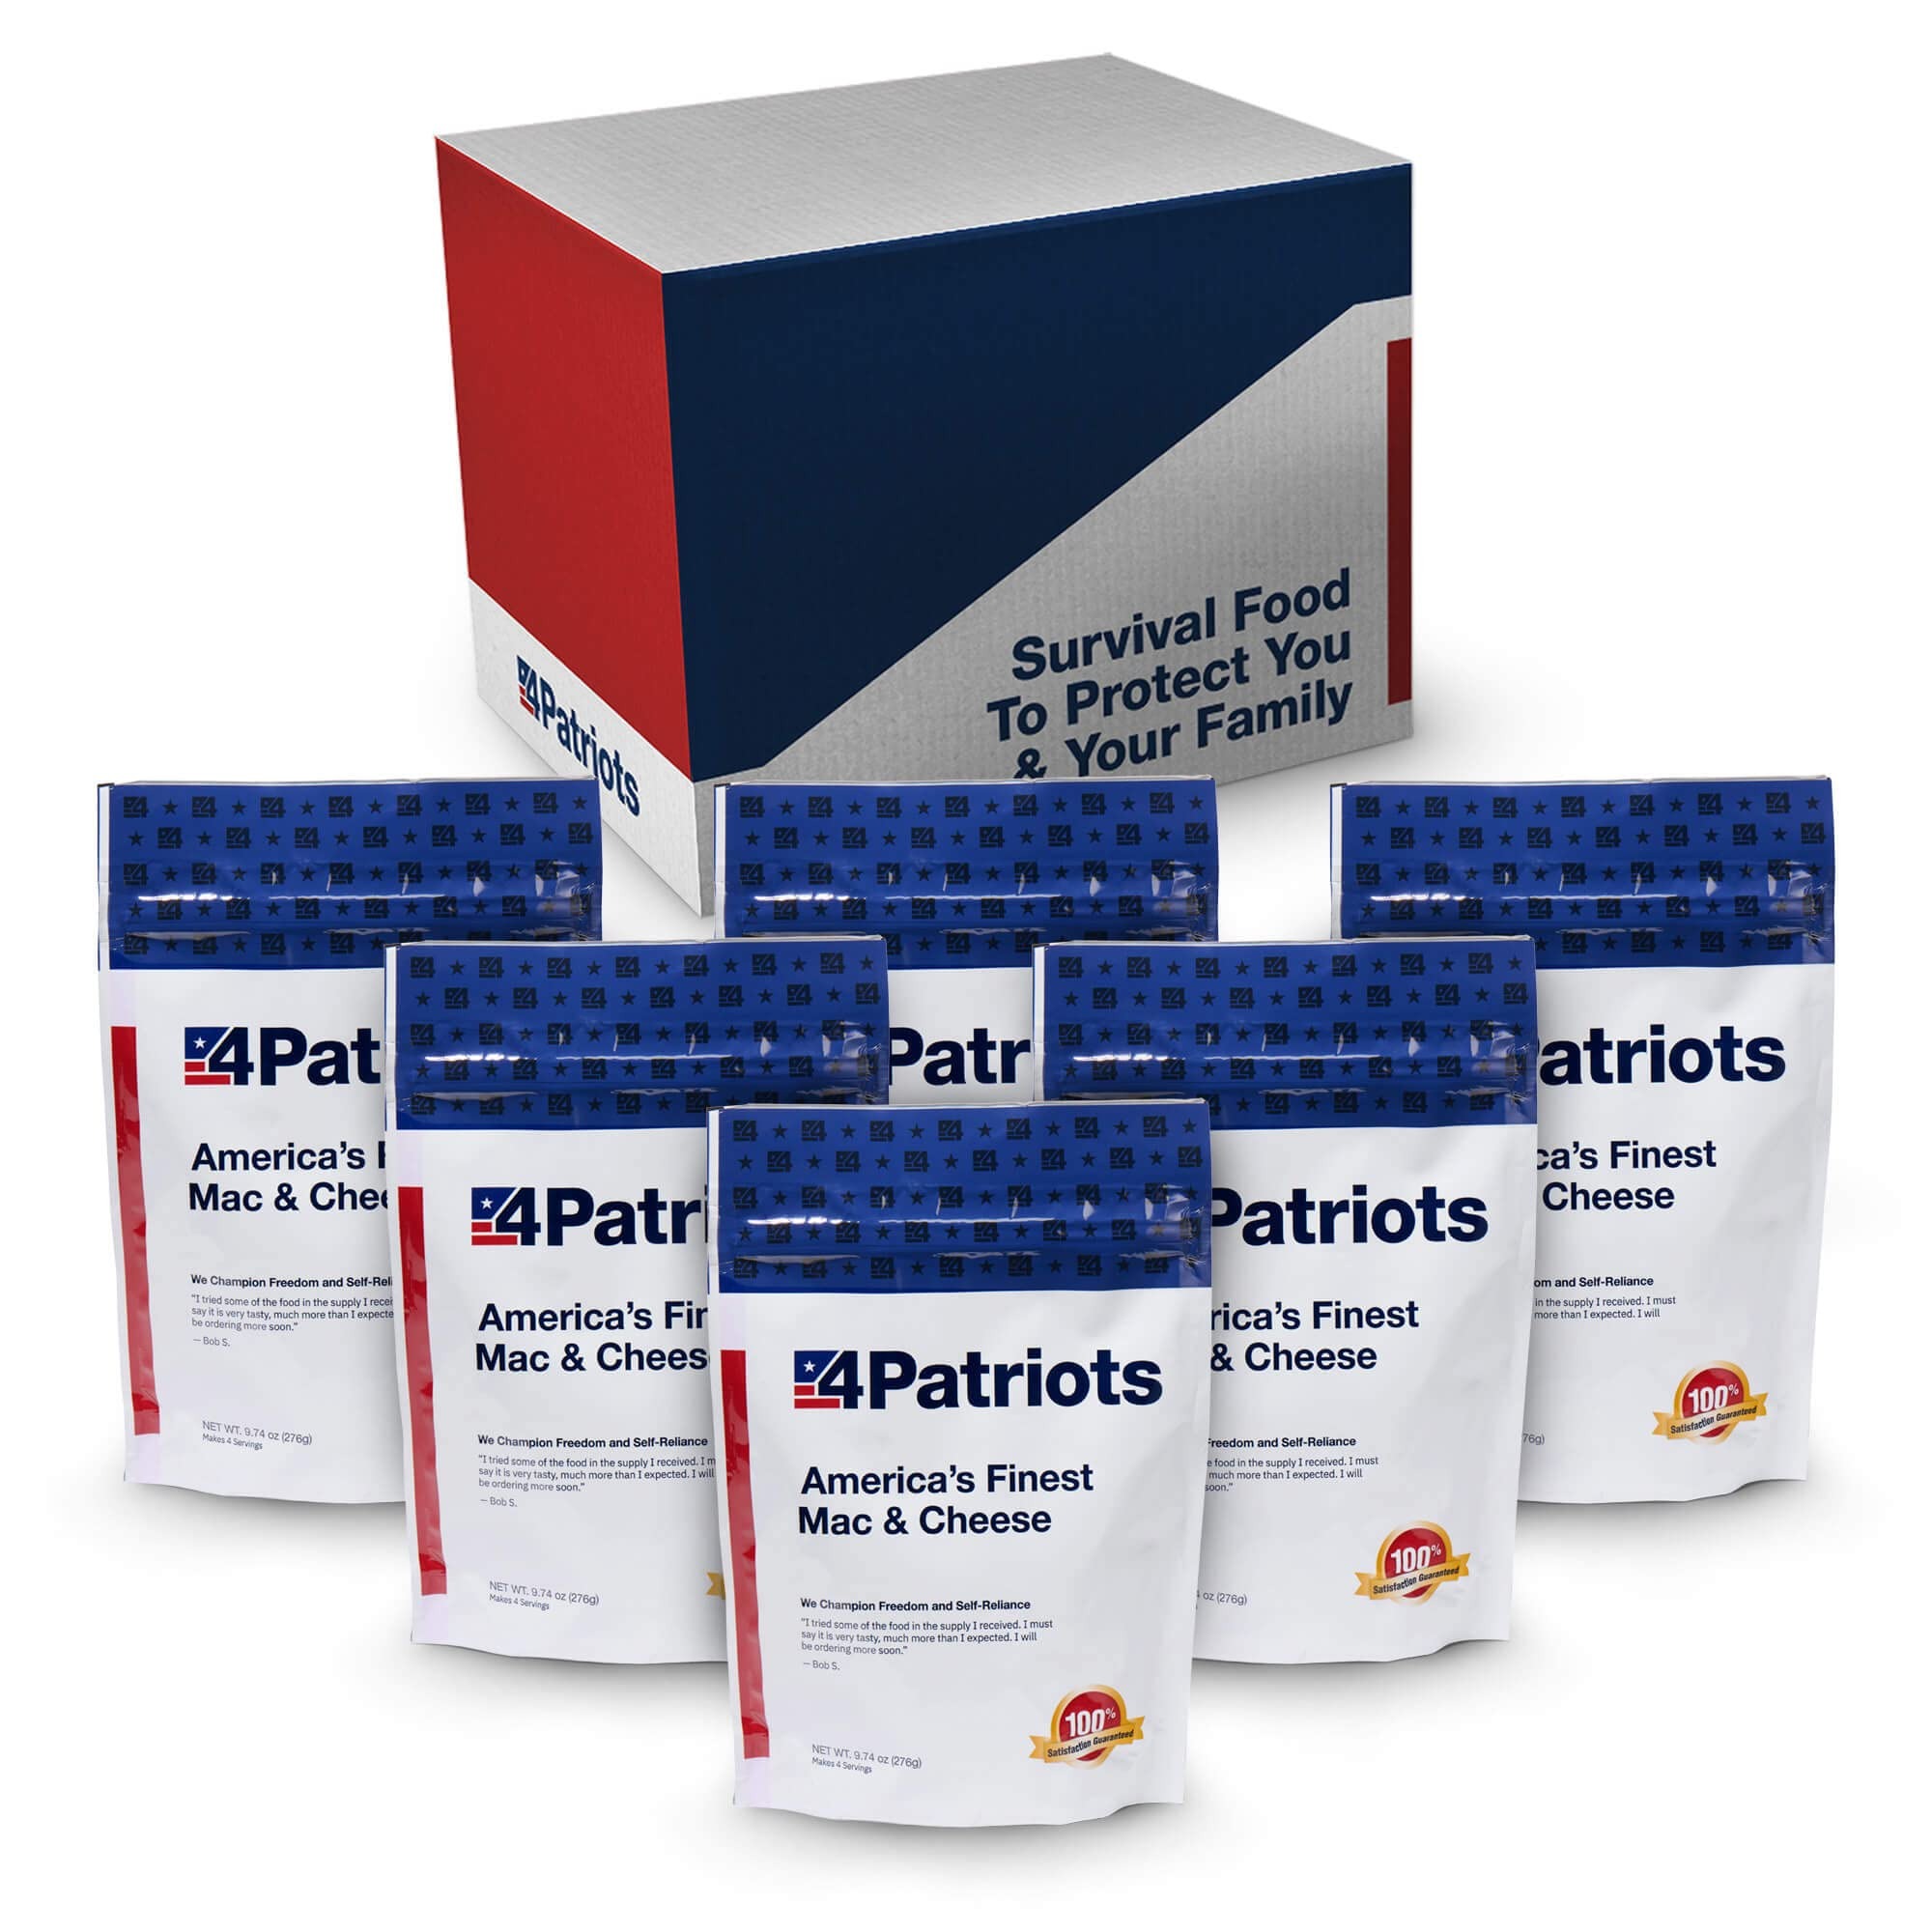
Item Name: 4Patriots Mac & Cheese Case Pack: Tasty Survival Pasta Designed to Last 25 Years - 24 Servings
Bullet Point 1: 24 DELICIOUS SERVINGS: Your Mac & Cheese case pack comes with 24 delicious servings. Whip up some tasty Mac & Cheese during a night out camping or backpacking. Or cook it up as a quick side to a delicious dinner.
Bullet Point 2: DESIGNED TO LAST 25 YEARS: We package your survival food to stand the tests of time. Your America's Finest Mac & Cheese Case Kit is designed to last 25 years under proper storage conditions. Just like an MRE (but they actually taste good).
Bullet Point 3: “DISASTER RESISTANT” PACKAGING: Triple-layer Mylar pouches help protect your food against air, light and moisture. Then we use a high-tech, high-capacity oxygen absorber to suck OUT any excess air. Which seals IN your food’s shelf life.
Bullet Point 4: TASTES GREAT, NUTRITIOUS & EASY TO PREPARE: Not only is this Mac & Cheese delicious, it prepares in 3 easy steps. Boil, simmer & serve! And pasta is a great source of protein, making it tasty & good for you!
Bullet Point 5: PROUDLY PACKED IN USA, NO ADDED MSG: Your food is packed at a family-owned facility in Utah, USA using the finest ingredients sourced from the USA & around the world. And the hard-working folks that make your food are experts in their field; nutritionists, chefs, engineers, & quality control inspectors. Our facility is SQF certified & registered with the USDA and FDA.
Product Description: A delicious dish the whole family will love. America's Finest Mac & Cheese is tasty survival food designed to stand the tests of time. Each case pack comes with 6 pouches & 24 servings. Each pouch is designed to last 25 years. How do we do it? We dehydrate your emergency food, then freeze-dry it for long-term storage. This also makes it super easy to prepare. Simply boil water, let it simmer & serve! Comes with 9g of protein in every serving. Perfect for camping, backpacking, hiking, hunting or RV trips. Or, a great stash to your survival food stockpile.
Value: 6.0
Unit: Count

Price: 59.95